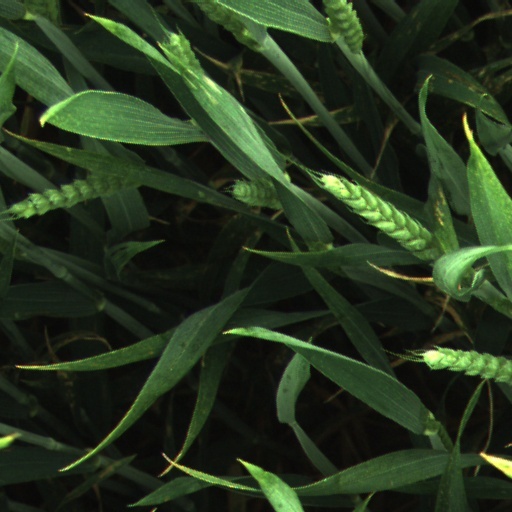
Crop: wheat